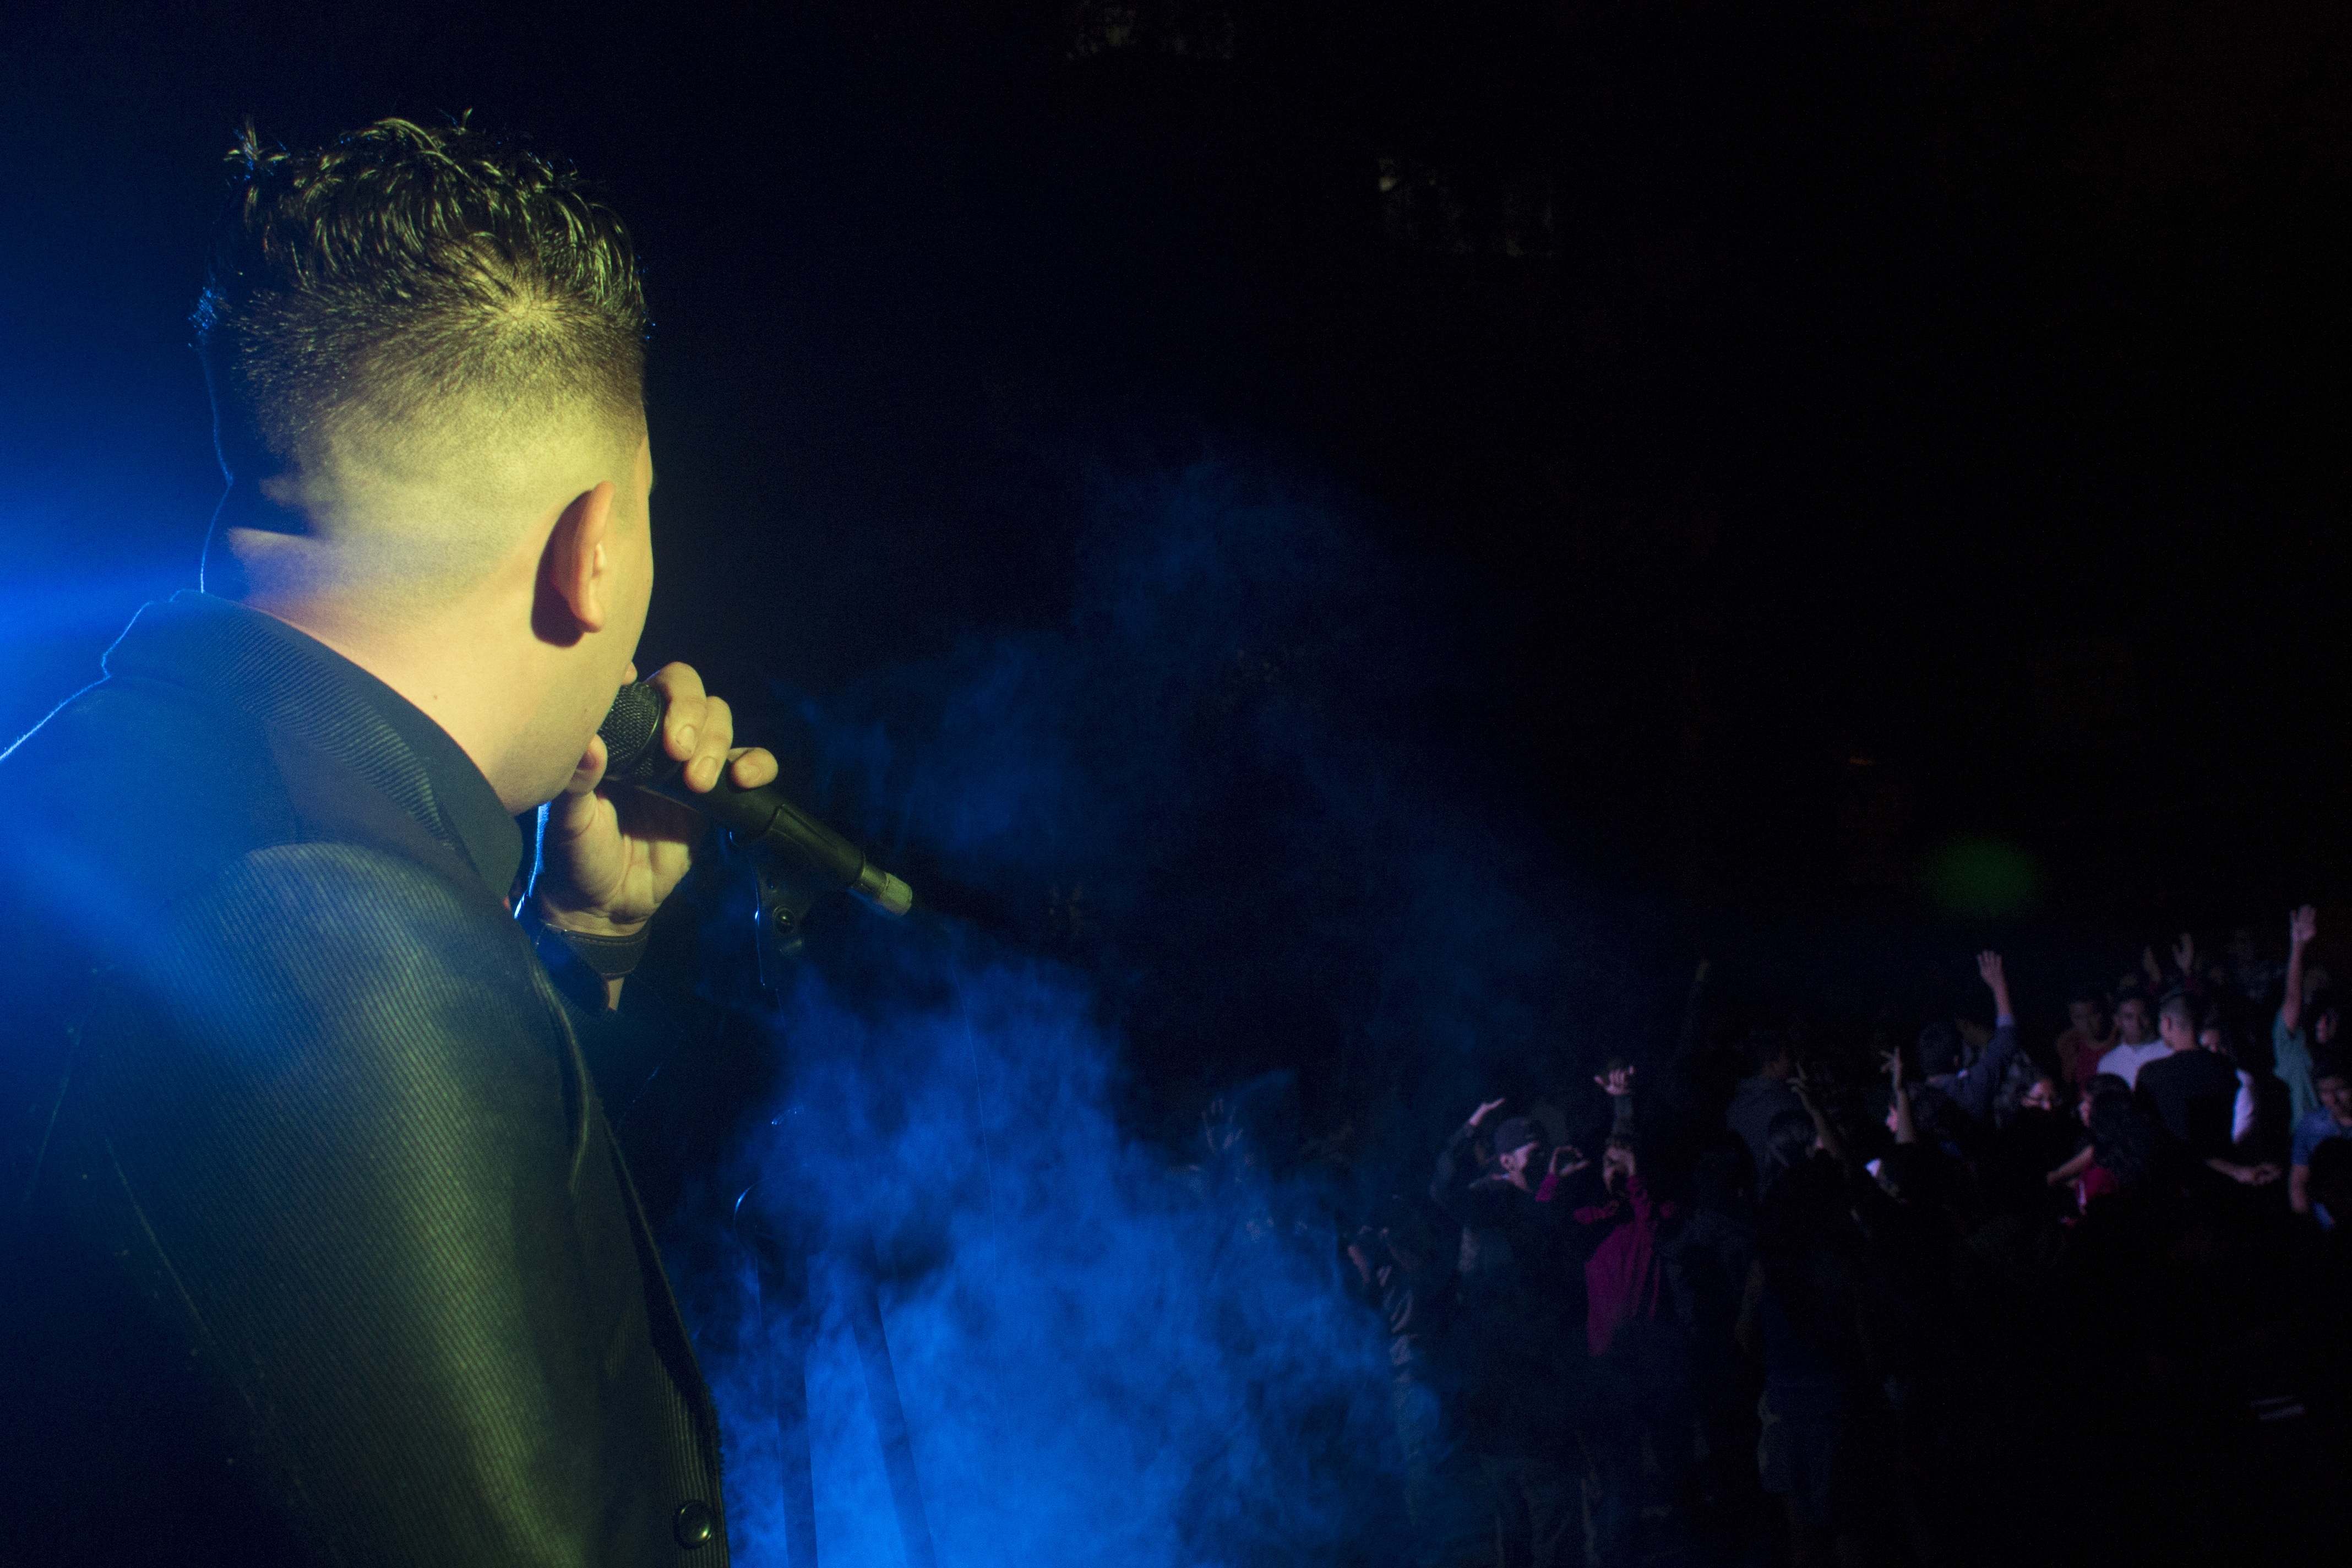
music, people, night, crowd, concert, singer, dance, darkness, musician, life, festival, stage, fun, performance, guitarist, enjoy, entertainment, fans, performing arts, concertshow, rock concert, atmosphere of earth